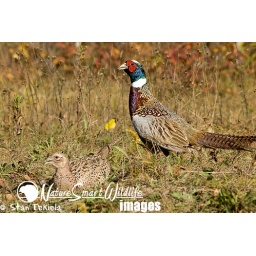
Ring-necked Pheasant, Phasianus colchicus, male and female taken in Sandstone, MN under controlled conditions